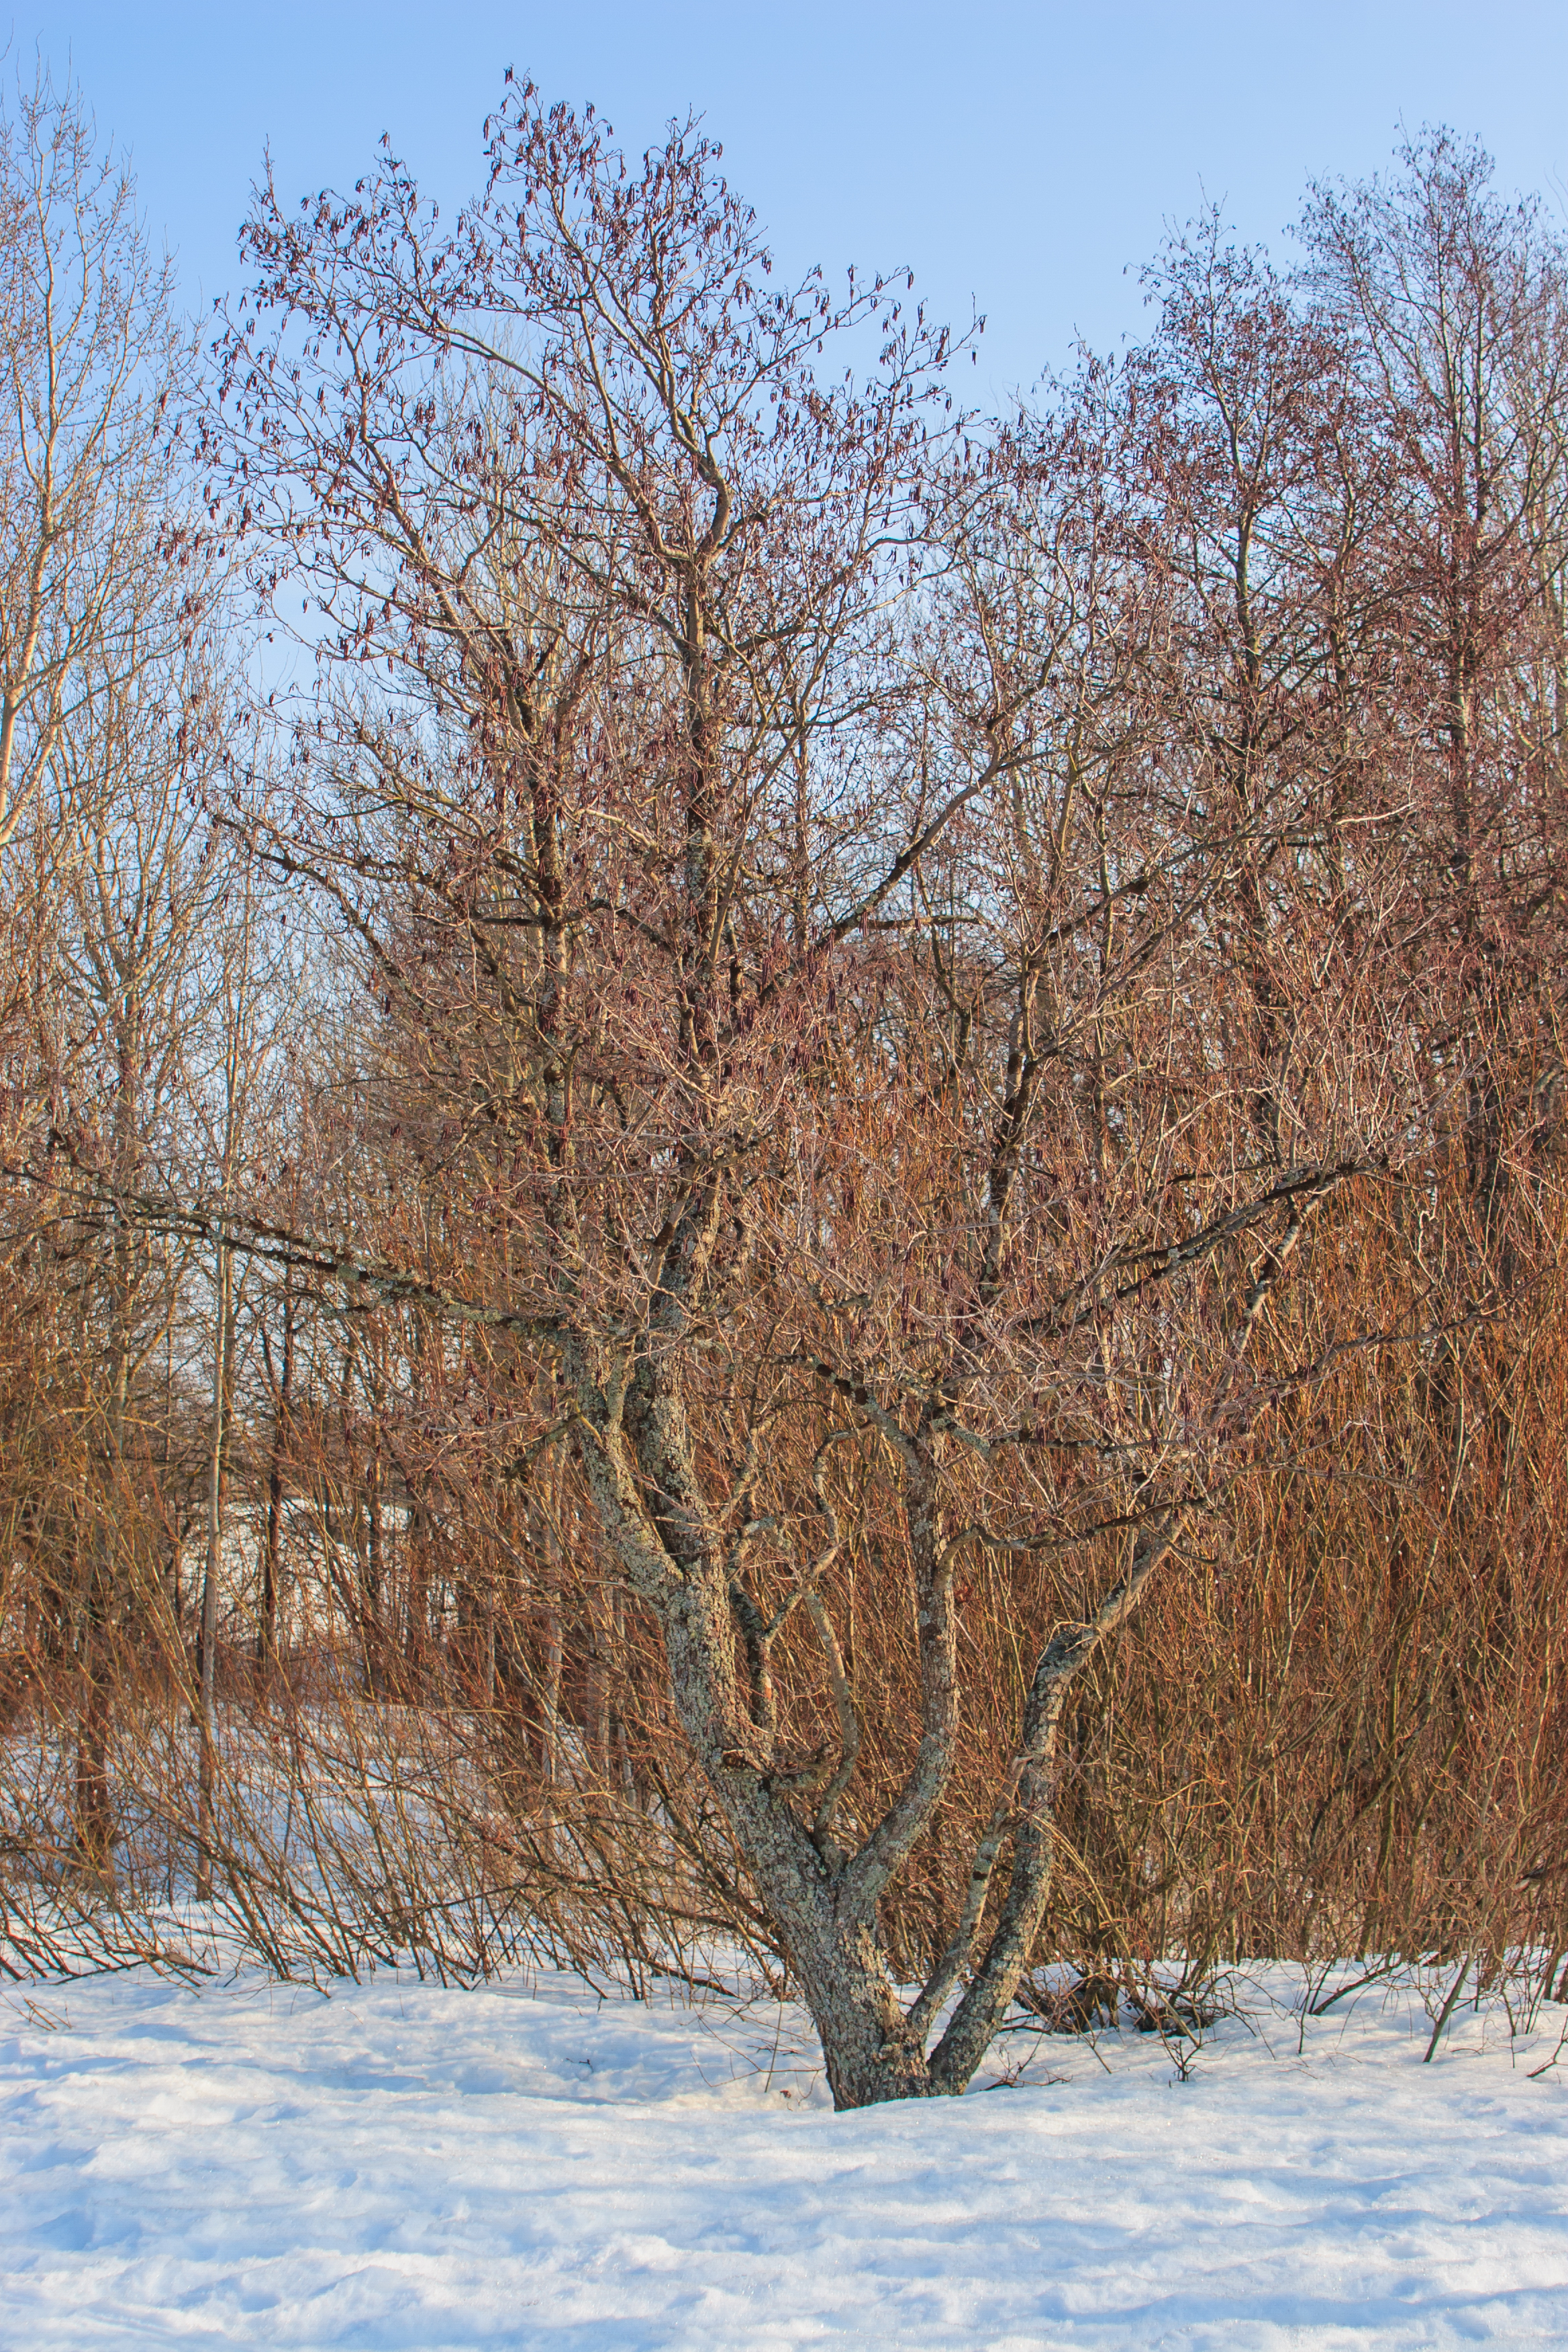
images, sky, plant, natural landscape, snow, natural environment, branch, wood, twig, tree, trunk, grass, woody plant, landscape, freezing, deciduous, horizon, Tints and shades, forest, frost, woodland, wildlife, winter, nature reserve, reflection, electric blue, evening, grove, plant stem, grassland, lacustrine plain, shrub, precipitation, Northern hardwood forest, birch family, wetland, temperate broadleaf and mixed forest